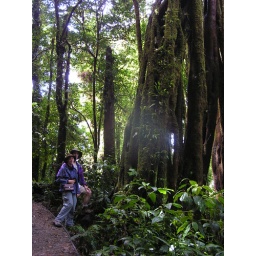
Us in the Monteverde cloud forest